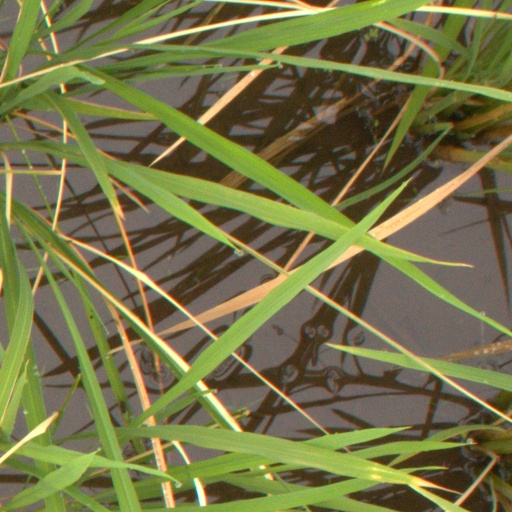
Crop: rice